Supreme Court of Honduras

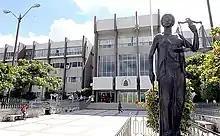
Building of the Supreme Court in Tegucigalpa.

The Supreme Court of Honduras (CSJ) is the Supreme Court and Constitutional Court of Honduras. The Supreme Court is the highest judicial authority in Honduras.